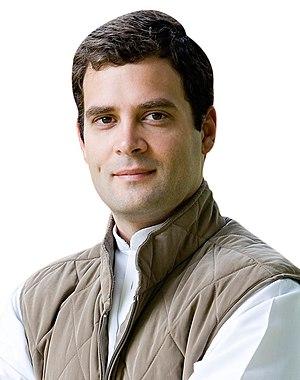
Des élections législatives indiennes de 2019 ont eu lieu du 11 avril au 19 mai 2019 afin d'élire pour cinq ans la XVIIᵉ législature de la Lok Sabha, la chambre basse du Parlement de l'Inde. Le dépouillement a eu lieu le 23 mai 2019. Ces élections se tiennent en même temps que les scrutins pour renouveler les assemblées des États d'Andhra Pradesh, Arunachal Pradesh, Odisha et Sikkim.